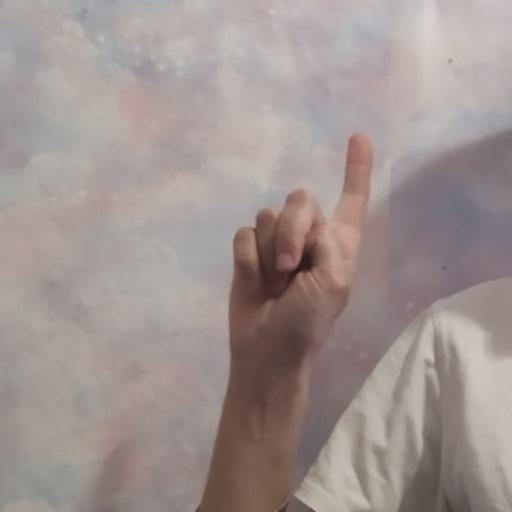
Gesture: one